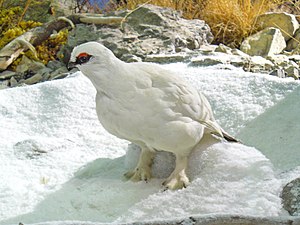
Fjeldrype
Fjeldrype
Fjeldrype
Fjeldrype er en hønsefugl i gruppen af skovhøns.